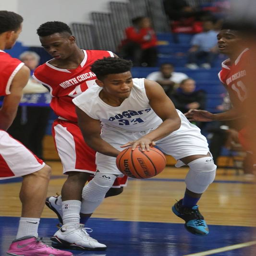
images at boys basketball game .